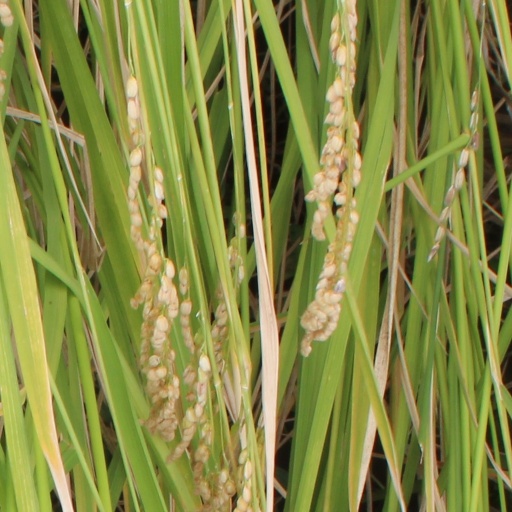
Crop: rice